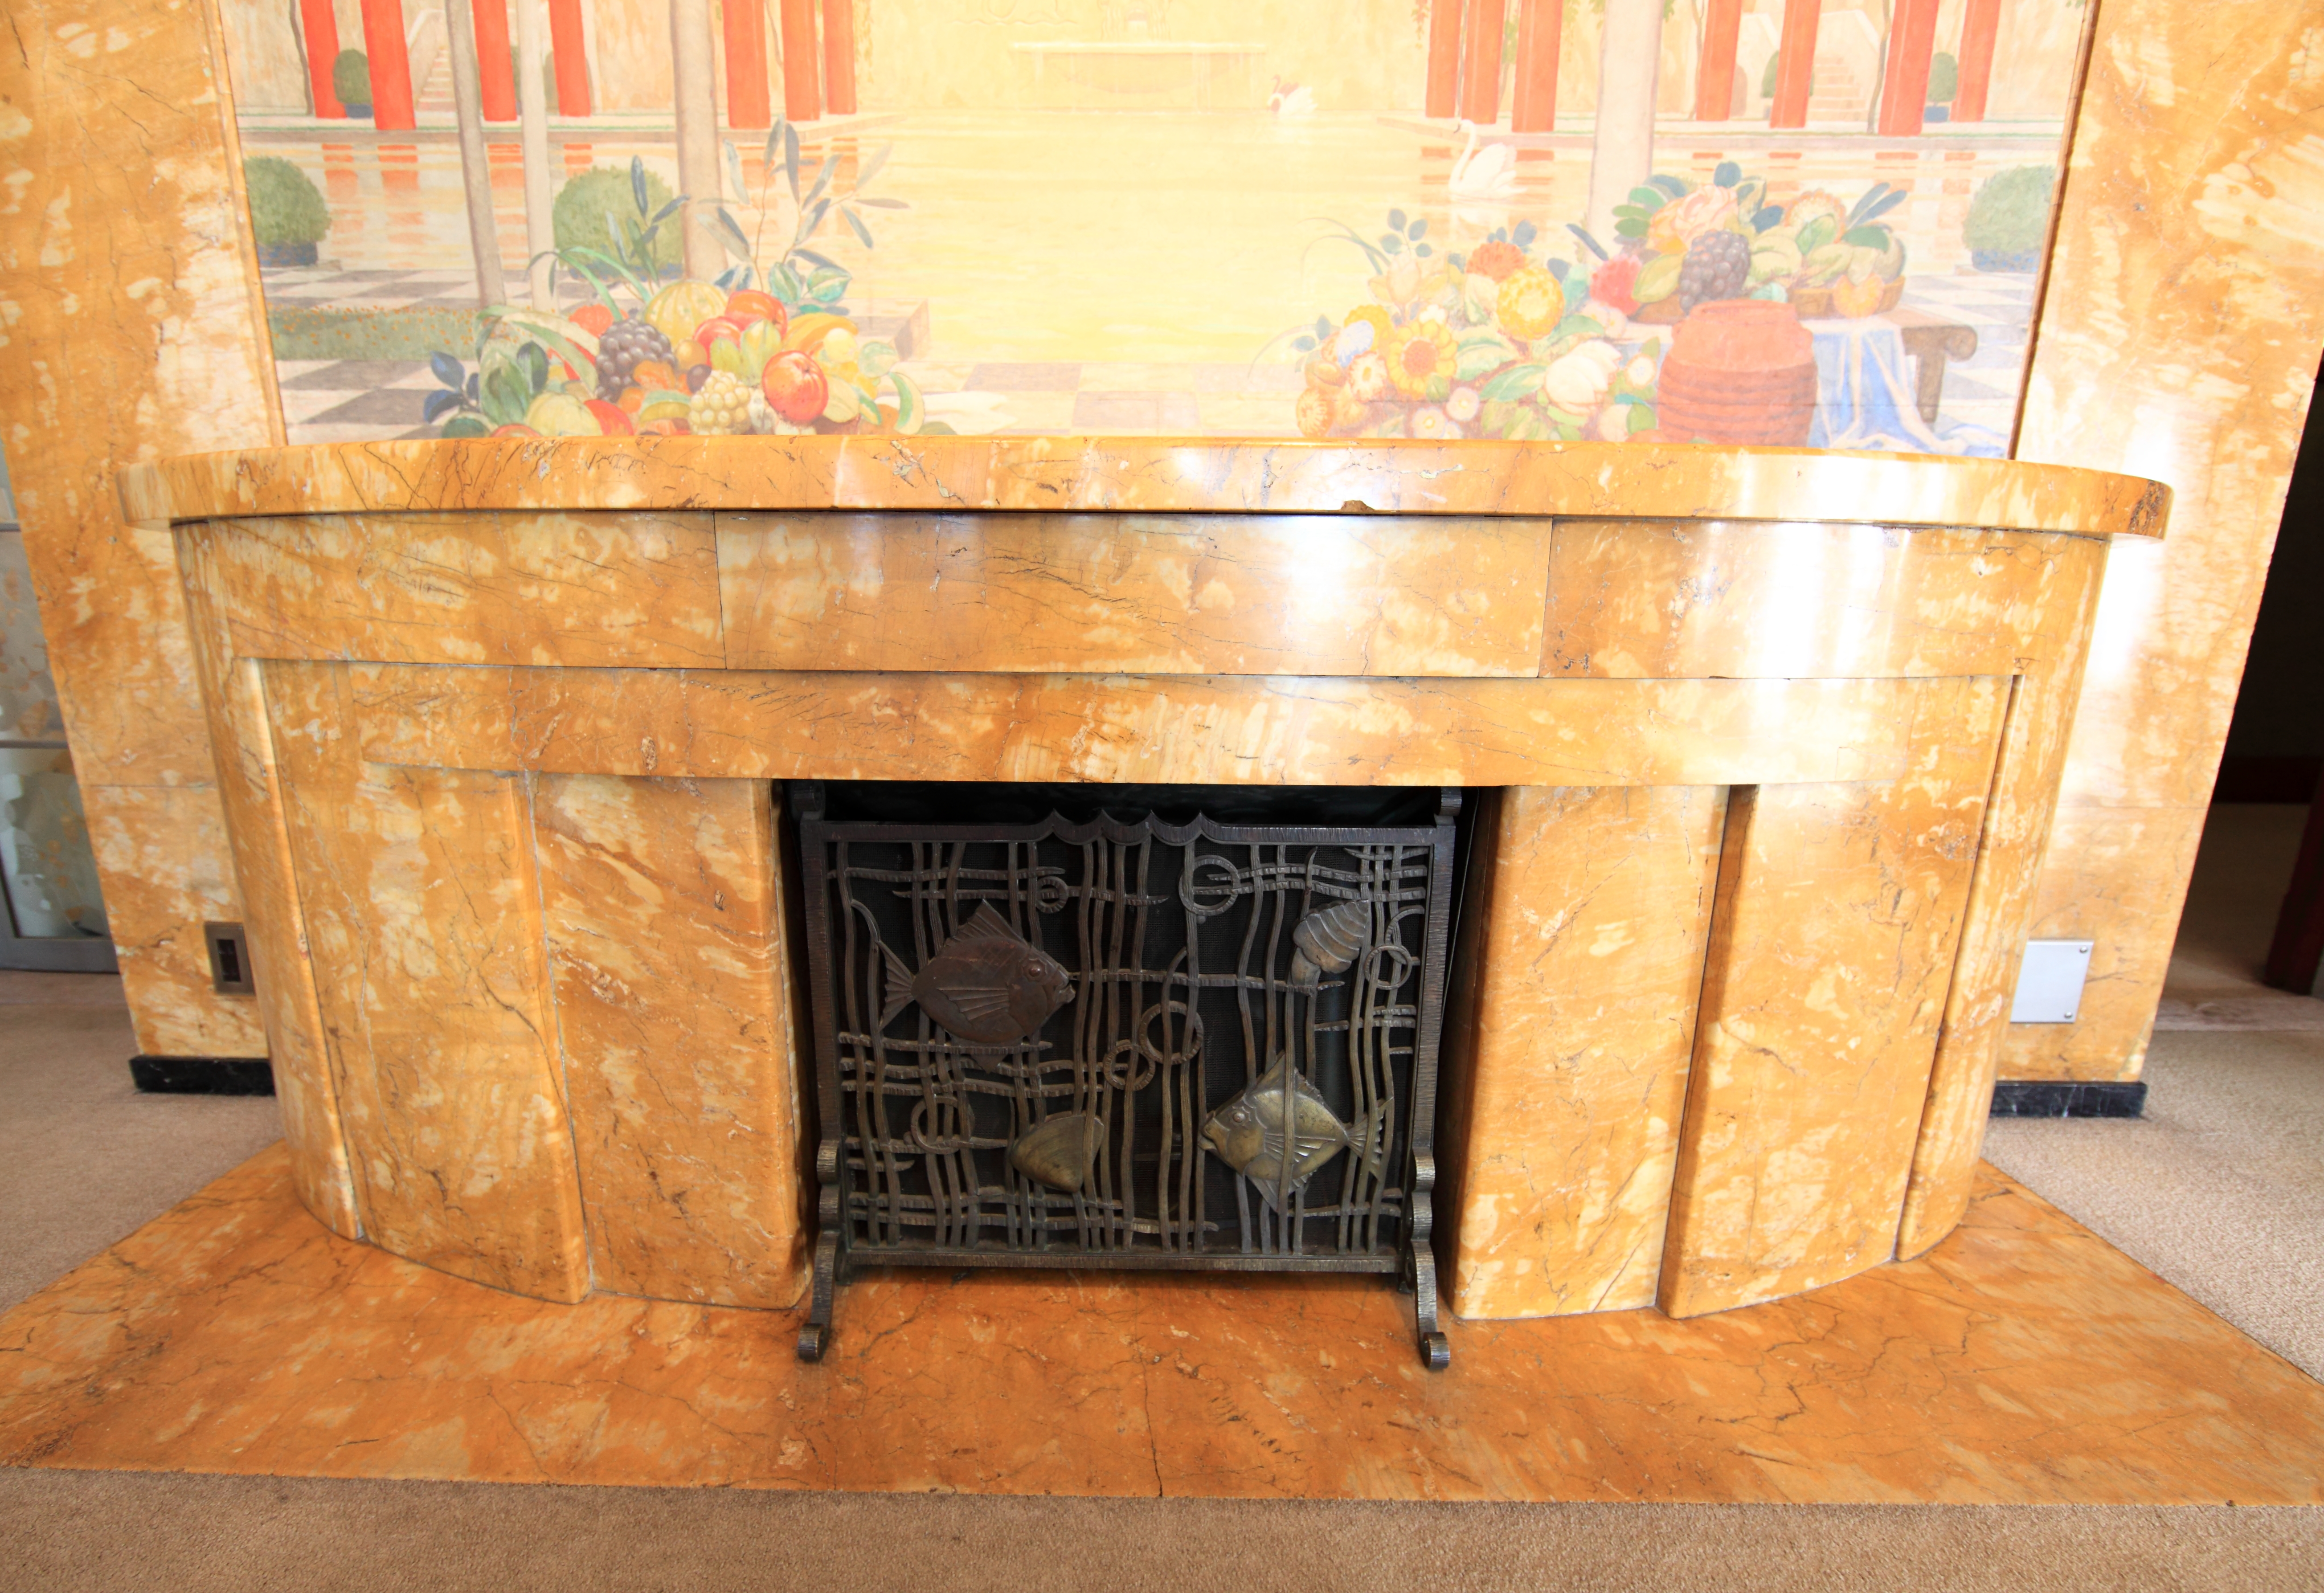
wood, house, floor, interior, home, high, museum, fireplace, metropolitan, room, art, design, tokyo, hardwood, 5d, style, hires, markii, hearth, artdeco, hi, res, resolution, canonef14mmf28liiusm, teien, man made object